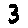
Label: 3